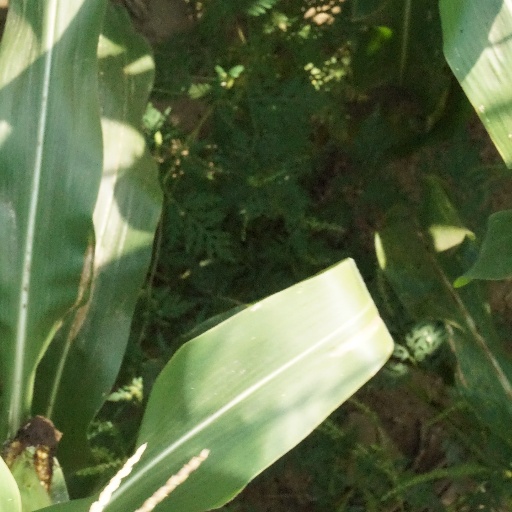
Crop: maize; corn